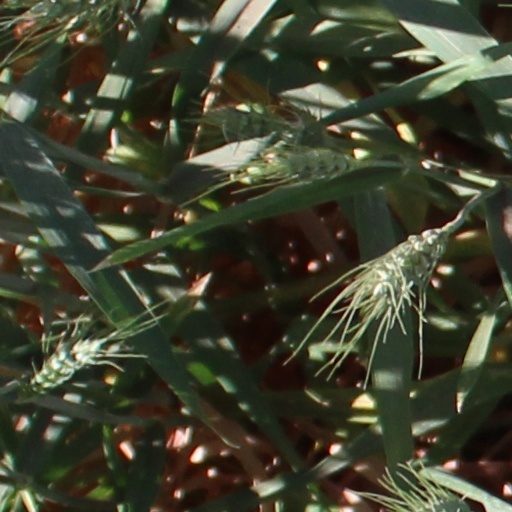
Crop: wheat